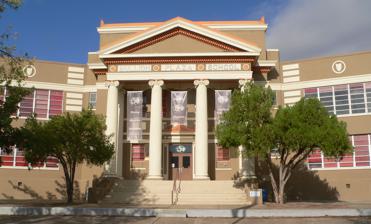
Building: Bullion Plaza School
Country: United States of America
Year built: 1923
United States historic place Bullion Plaza School U.S. National Register of Historic Places Location 150 N. Plaza Circle Drive, Miami, Arizona Coordinates 33°23′39″N 110°52′46″W / 33.39403°N 110.87951°W / 33.39403; -110.87951 Area 2 acres (0.81 ha) Built 1923 Built by R.A. Ramey Construction Co. Architect Trost & Trost Architectural style Classical Revival NRHP reference No. 00001591 Added to NRHP January 4, 2001 The Bullion Plaza School , at 1000 Plaza Ave. in Miami, Arizona , was designed by architects Trost & Trost in Classical Revival style and was built in 1923.  It served as a school from 1923 to 1994 and was listed on the National Register of Historic Places in 2001. It now is the Bullion Plaza Museum . It was deemed significant "for its association with the history of Mexican Americans and school segregation in Arizona, and ... as an example of late Neoclassical Revival architecture in public buildings in Miami." References